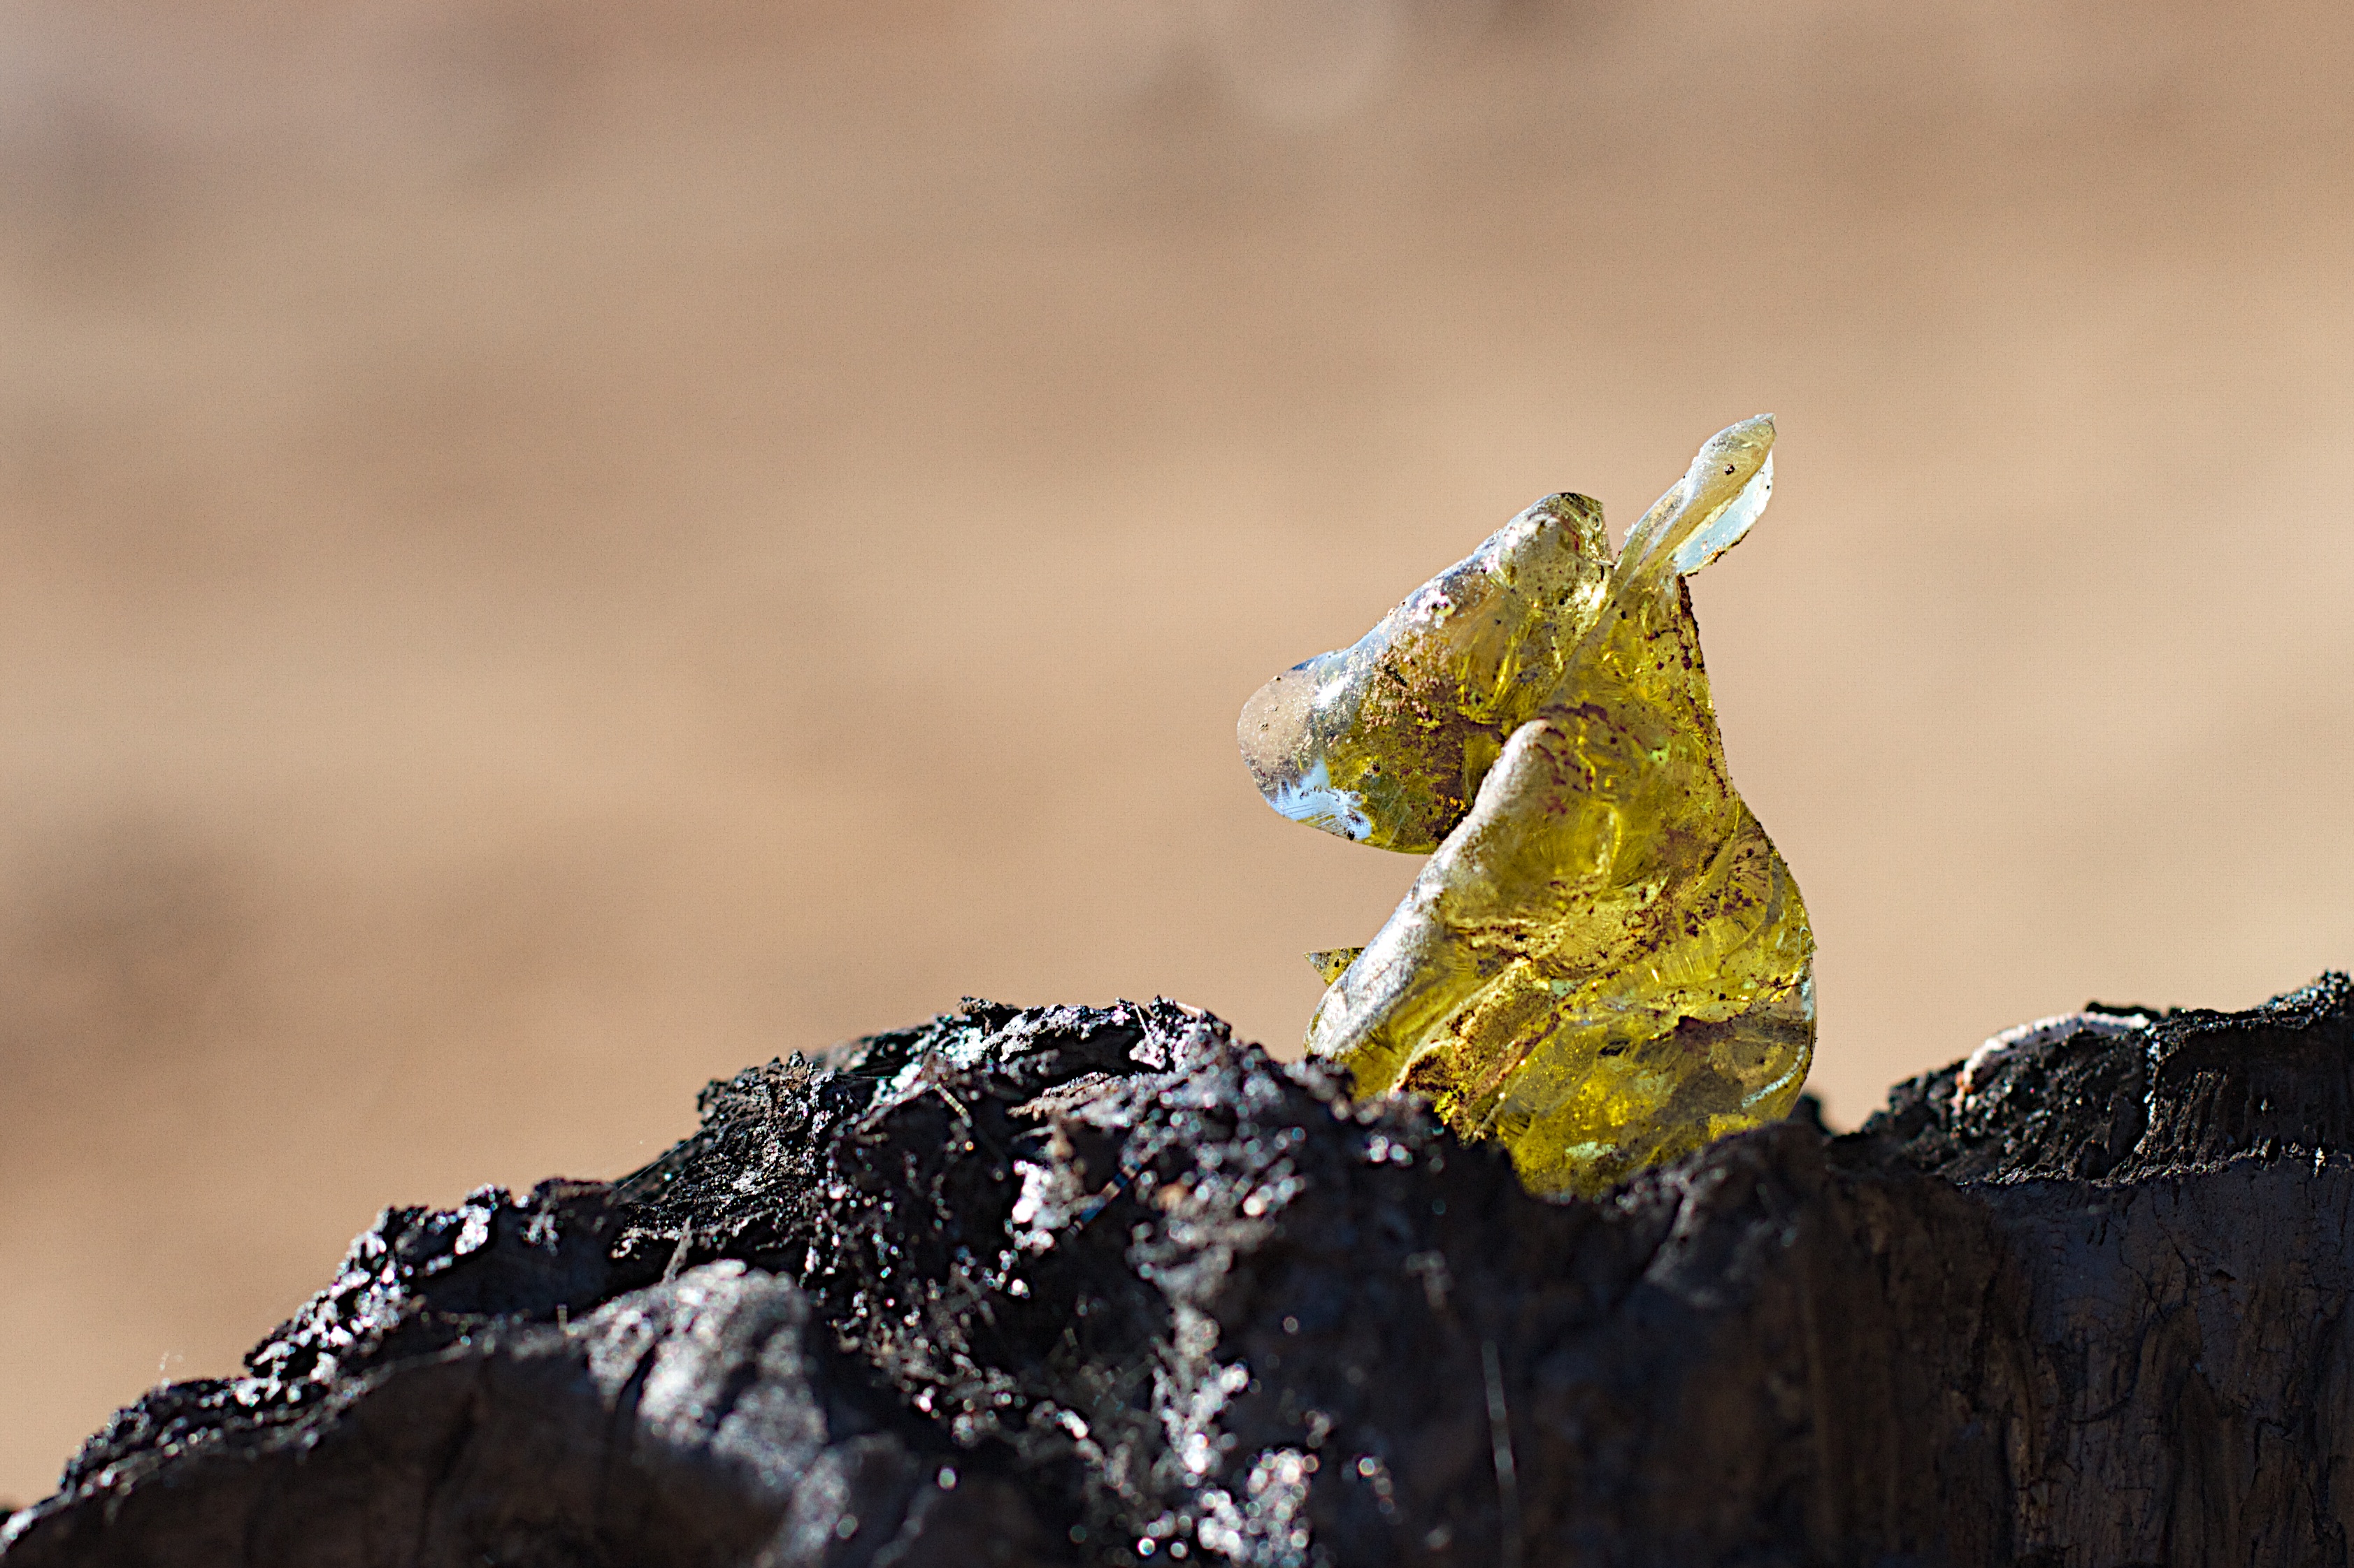
nature, rock, photography, leaf, wildlife, insect, fauna, close up, macro photography